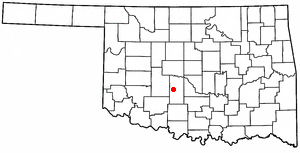
Chickasha
Chickashas beliggenhed i Oklahoma
Chickasha er en by i Oklahoma. Ved folketællingen i 2000 havde byen en befolkning på 15.850. Chickasha er administrationscentrum for Grady County og huser University of Science and Arts of Oklahoma.